SENSOR-Pesticides

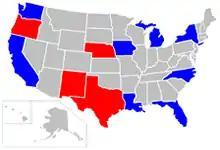
Map of SENSOR-Pesticides program participation by State - as of 2013

Beginning in 1987, NIOSH supported the implementation of the Sentinel Event Notification System for Occupational Risks (SENSOR) program in ten state health departments. The objectives of the program were to help state health departments develop and refine reporting systems for certain occupational disorders so that they could conduct and evaluate interventions and prevention efforts. The disorders covered by SENSOR included silicosis, occupational asthma, carpal tunnel syndrome, lead poisoning, and pesticide poisoning. While each participating state health department had previously done surveillance or interventions for some of these occupational illnesses, SENSOR helped the states to develop and refine their reporting systems and programs.